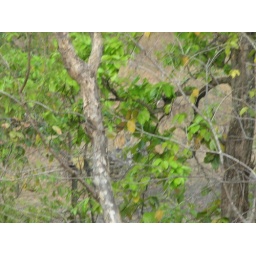
13.Spot the tiger cub in this pic